Four Heatons

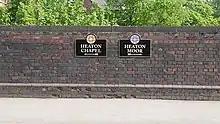
Signs at bridge by Heaton Chapel railway station

The opening of railway stations, at Heaton Norris in 1840 and Heaton Chapel in 1853, resulted in the suburbanisation of the Four Heatons.